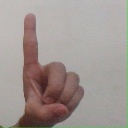
अक्षर: ड